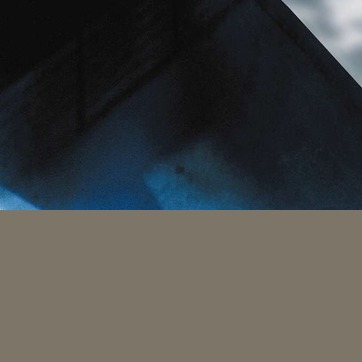
Material: water